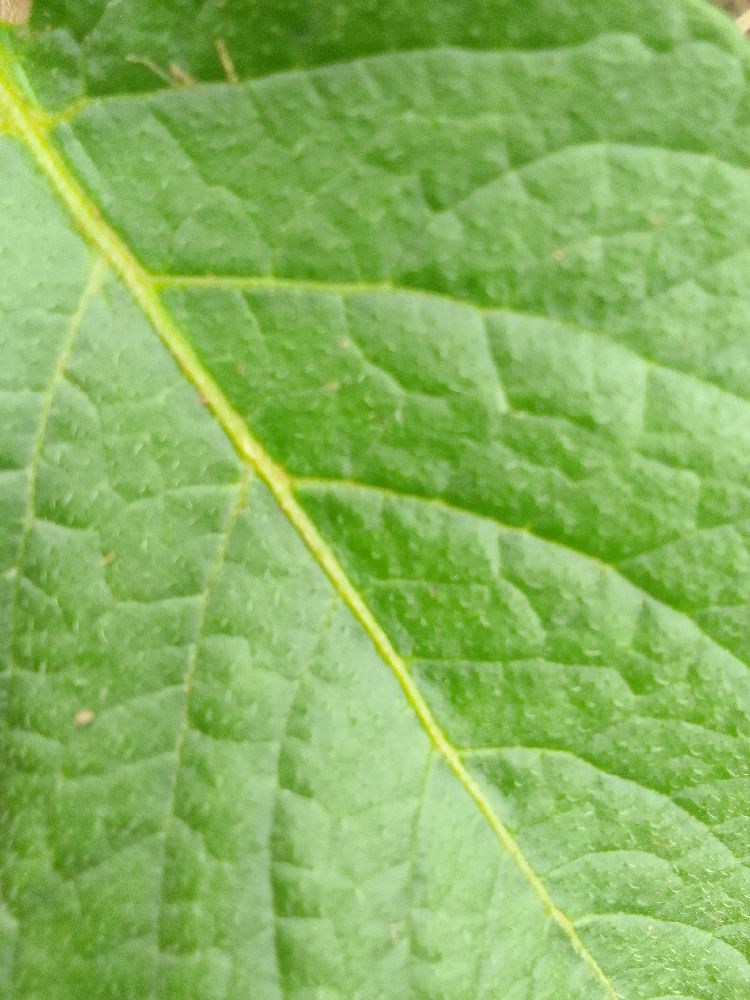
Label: Healthy